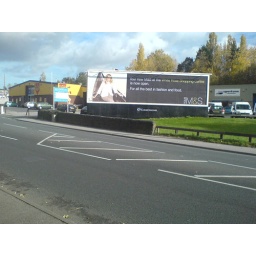
This wall is the reamains of the bridge over Millshaw beck on Elland Road